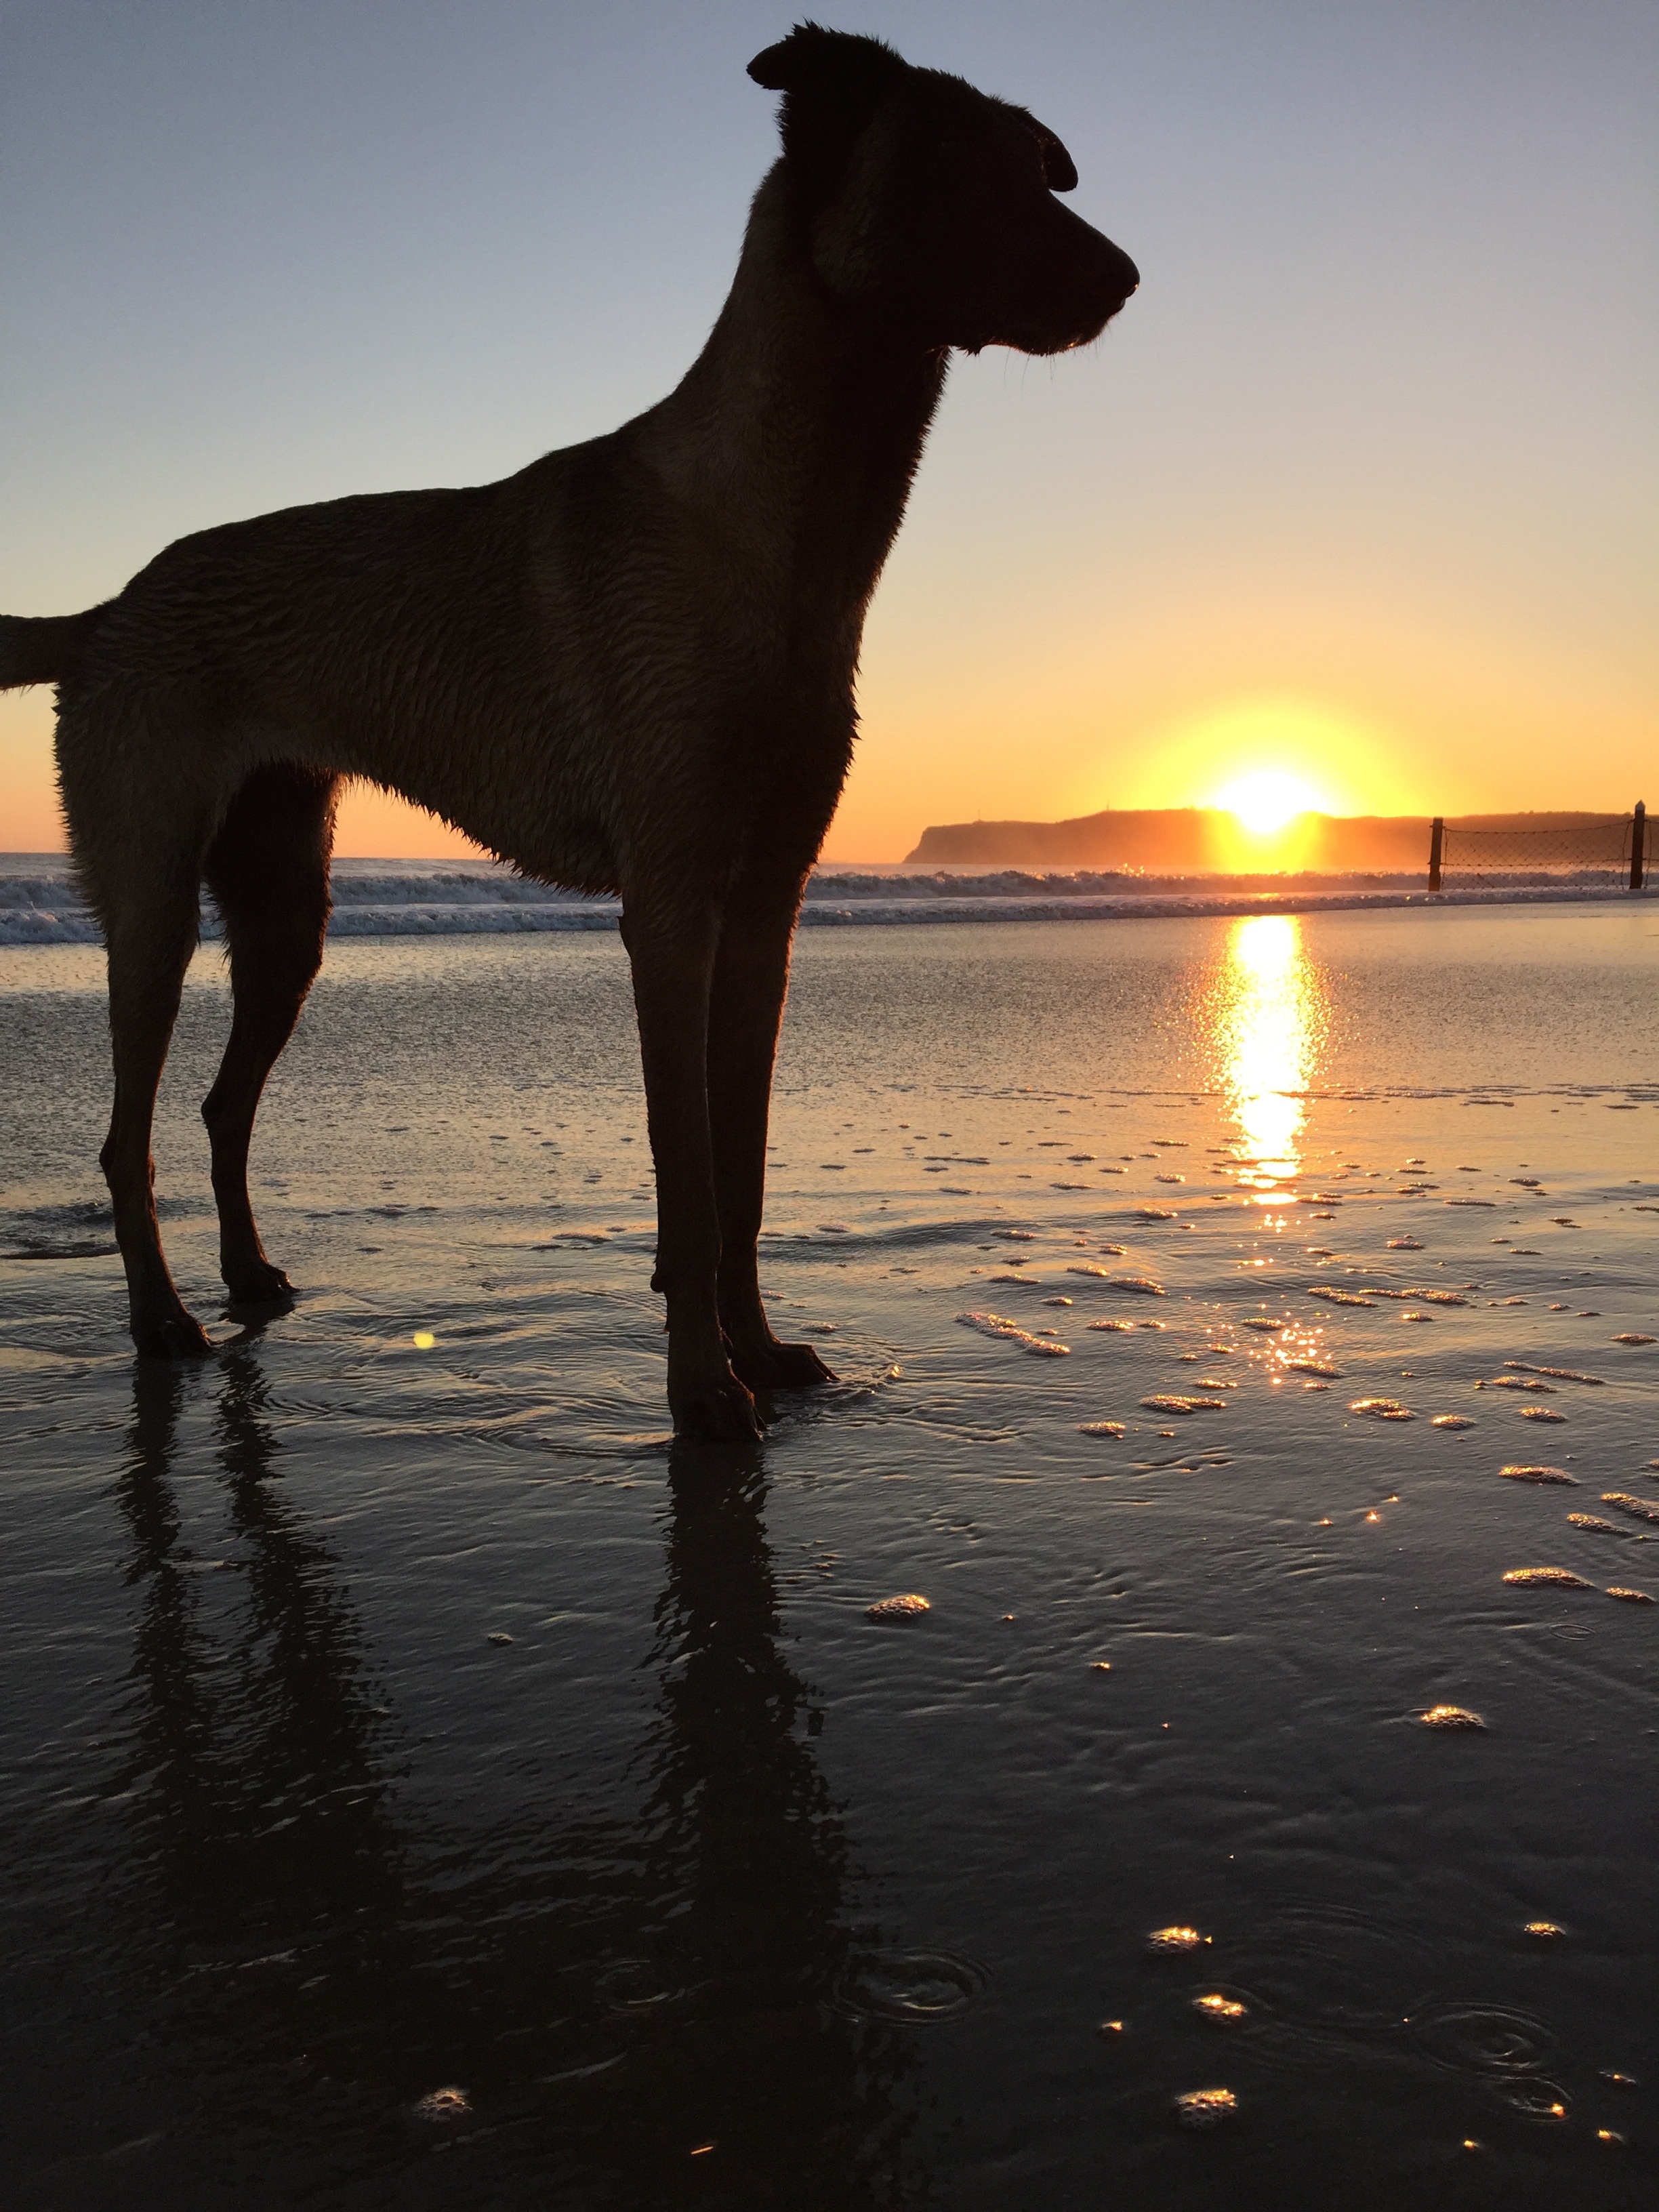
beach, water, nature, sand, ocean, sun, sunset, shore, dog, canine, vacation, coastline, relax, mammal, seashore, vertebrate, dog like mammal